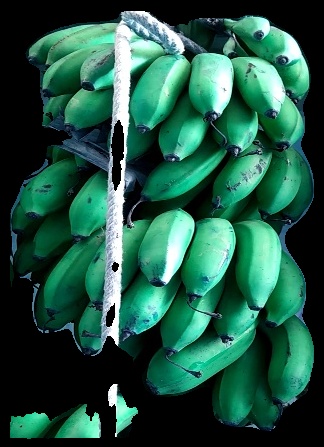
Variety: rasbale
Grade: grade2